Pierre-Georges Jeanniot

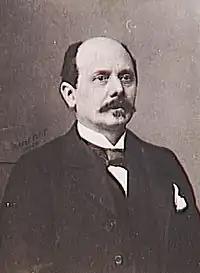

Pierre-Georges Jeanniot (1848–1934) was a Swiss-French Impressionist painter, designer, watercolorist, and engraver who was born in Geneva, Switzerland, and died in France. His work often depicts the modern life in Paris.